Philadelphia Water Department

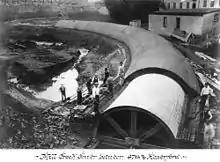
Construction of the Mill Creek Sewer in West Philadelphia, ca. 1883

The Philadelphia Water Department has been providing water to citizens since 1801, when, in the aftermath of a series of devastating yellow fever epidemics that killed thousands of people, the City decided a source of water was needed to cleanse the streets, fight fires, and perform household chores. While a number of private water companies had been established in other cities by that time, Philadelphia, with its city-owned and financed system, was one of the first in the U.S. to take on water supply as a municipal responsibility. Water was piped throughout the city, with paying customers served by direct lines to businesses and houses, and free water provided through public hydrants to anyone with a bucket to carry it in.